Old World Village

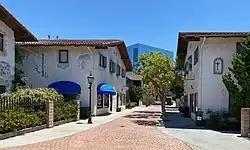
Shops and residences in Old World Village, 2021

Old World Village is active with various shops, cafes, and event venues. Its architecture evokes a stylized version of Europe, with cobblestone streets, stucco facades, and painted murals contributing to its distinct ambiance.